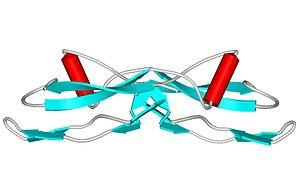
Le facteur neurotrophe dérivé de la glie, aussi connu comme le GDNF, est une petite protéine qui, chez l'humain, est codée par le gène GDNF et favorise fortement la survie de nombreux types de neurones.